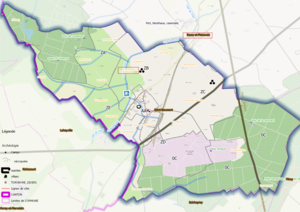
Saint-Baussant (ban communal) OSM et Qgis, mentions additionnelles
Saint-Baussant est une commune française située dans le département de Meurthe-et-Moselle, en région Grand Est.